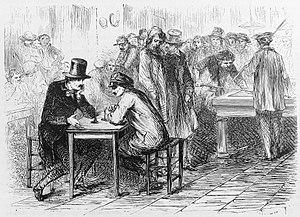
Pierre François Lacenaire, né le 20 décembre 1803 à Lyon, guillotiné le 9 janvier 1836 à Paris, est un escroc et criminel français, qui défraya la chronique. Mis en vedette par la presse avec la complicité des autorités dans un contexte politique dangereux, il se fait connaître comme poète-assassin, à la suite de la publication de ses mémoires et de ses chansons.